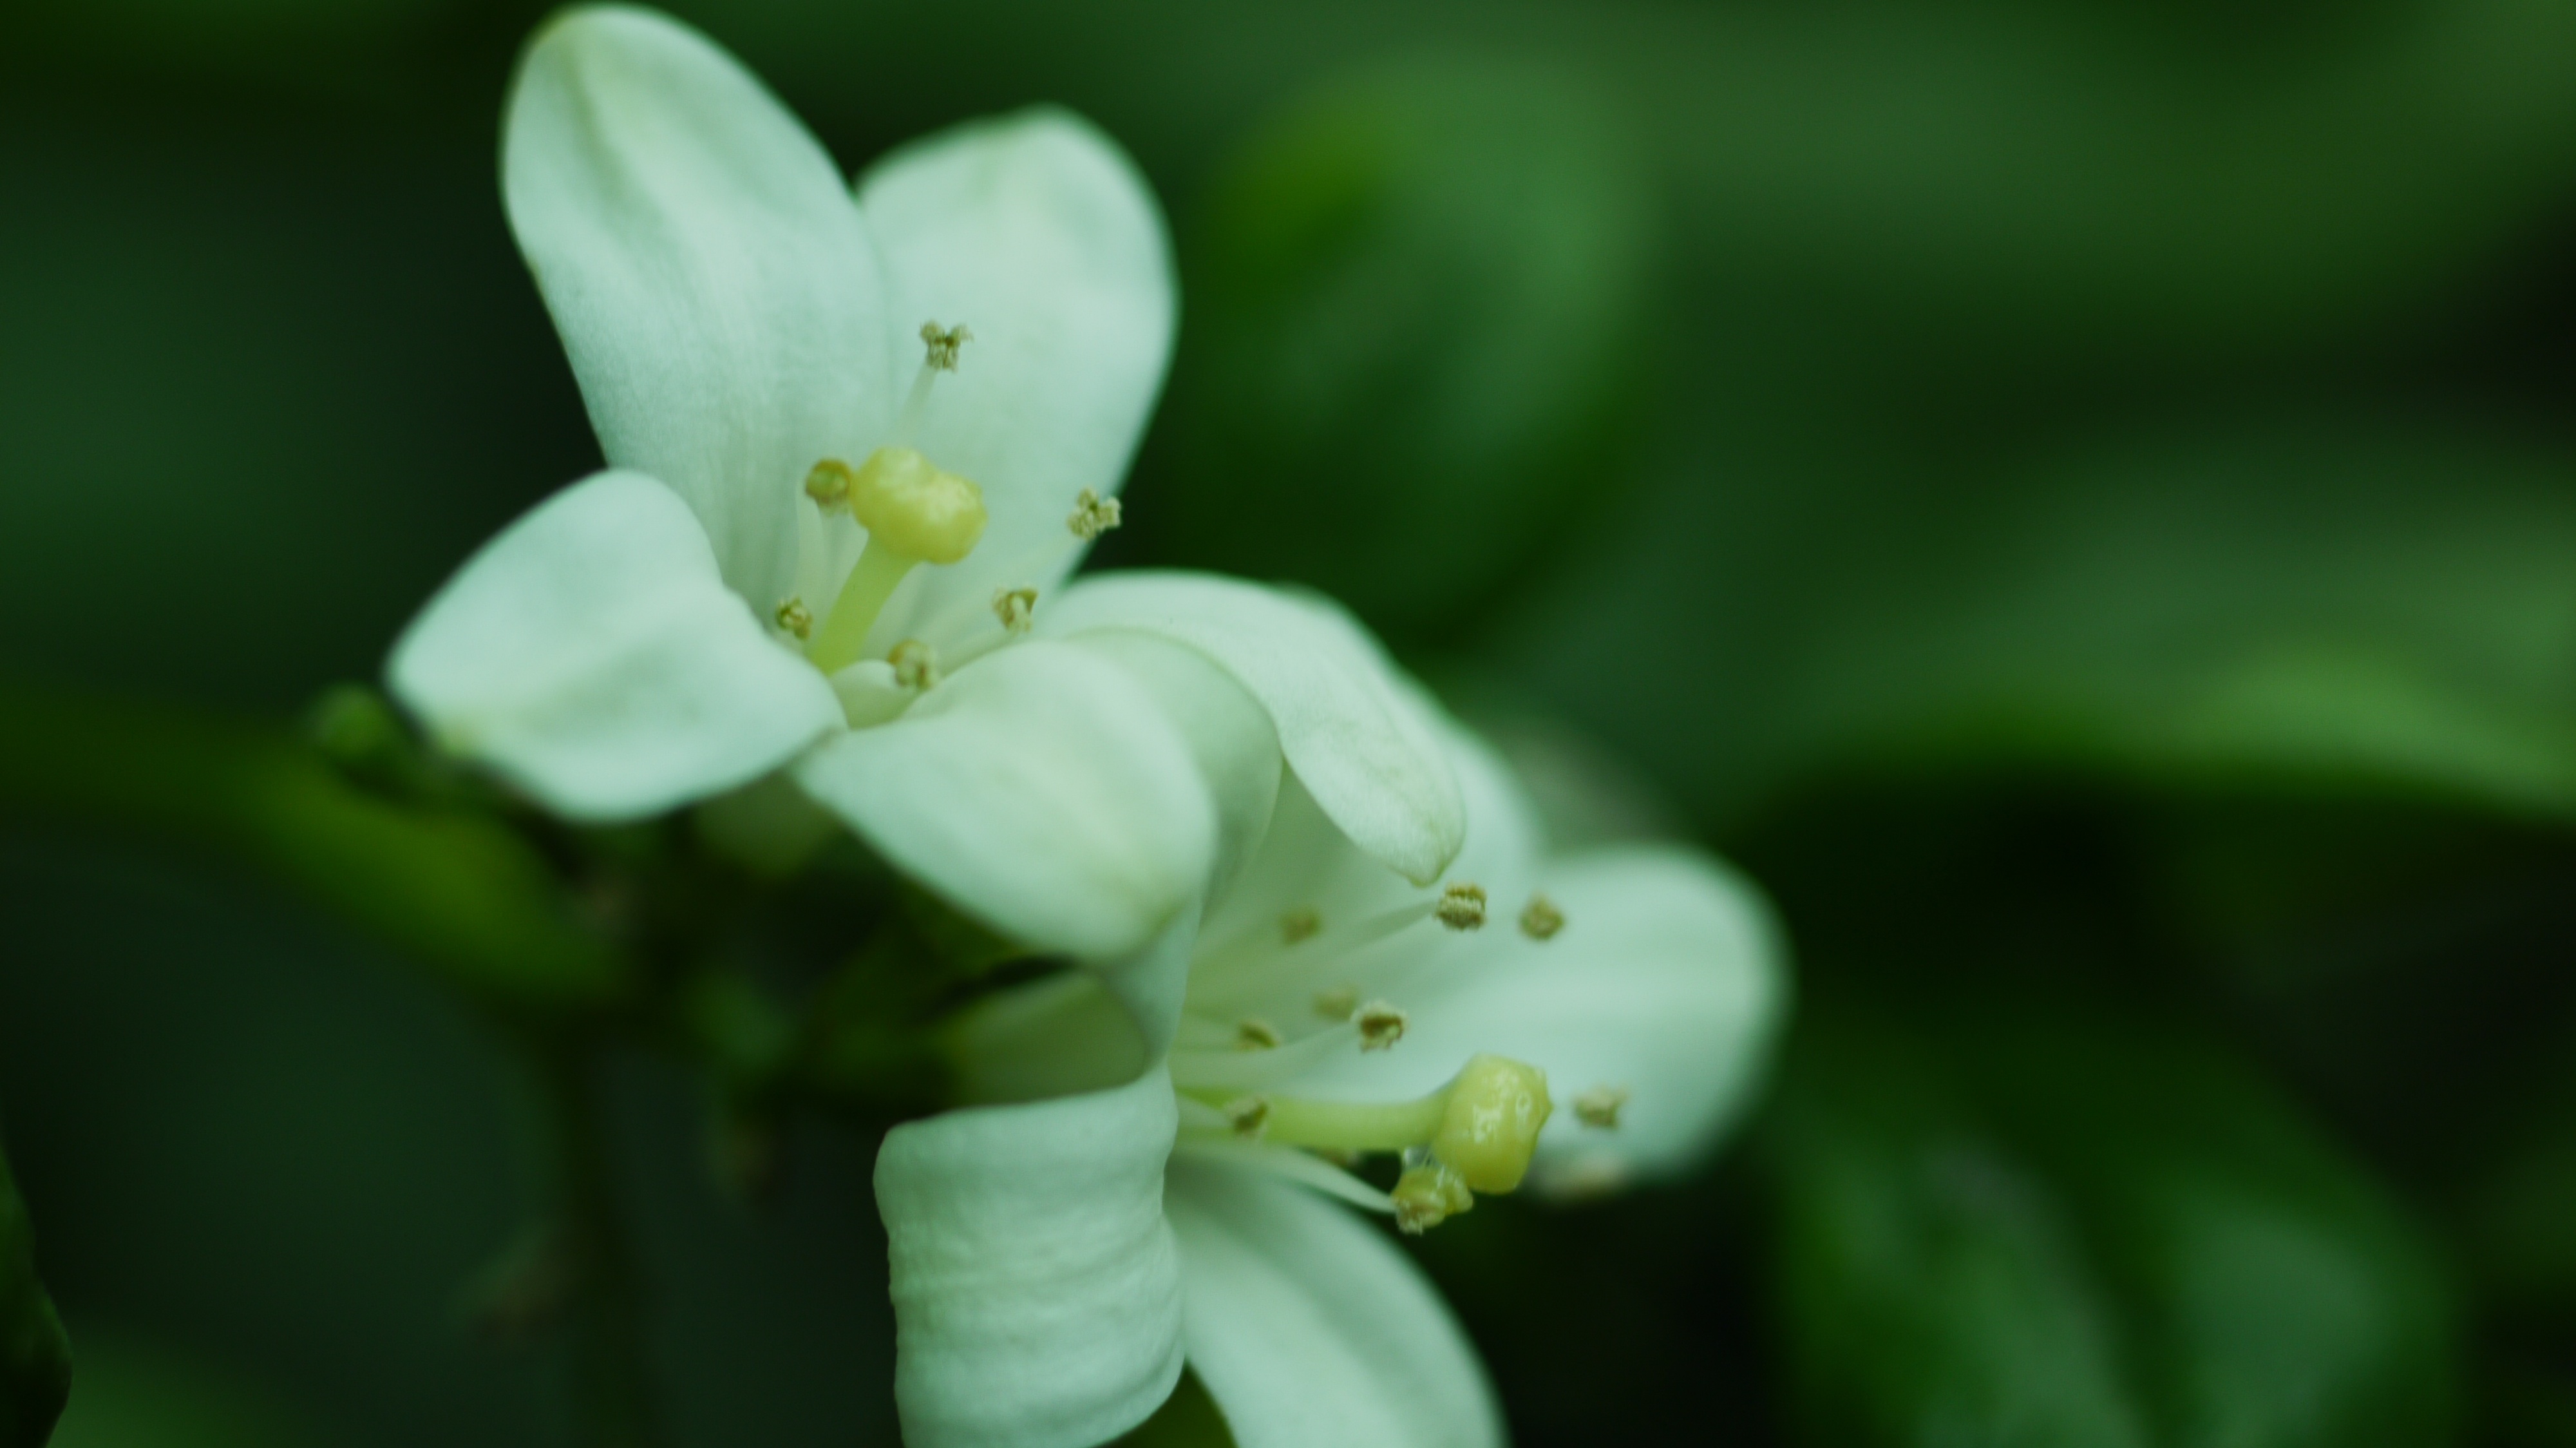
nature, blossom, plant, photography, leaf, flower, petal, green, botany, flora, wildflower, close up, shrub, macro photography, jasmine, flowering plant, plant stem, land plant